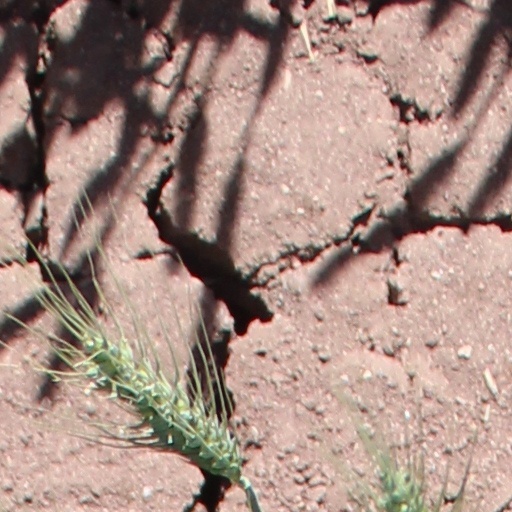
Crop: wheat